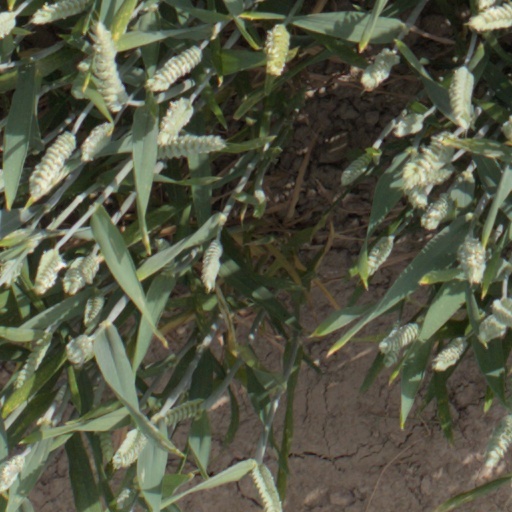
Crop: wheat